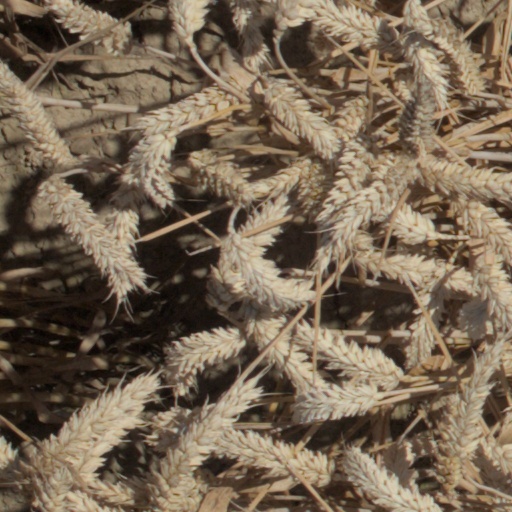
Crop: wheat